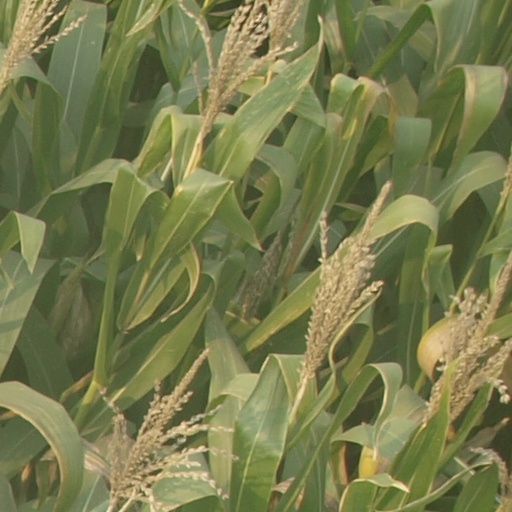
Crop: maize; corn